Arthur Newman (film)

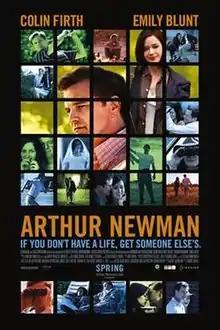
Theatrical release poster

Arthur Newman (known as Arthur & Mike in the United Kingdom) is a 2012 American comedy-drama film directed by Dante Ariola and starring Colin Firth and Emily Blunt. Written by Becky Johnston, the film is about a former professional golfer who fakes his own death and assumes a new identity in order to escape his life of failure. On his way to a new job in the Midwest, he is joined by a troubled young woman who is also trying to escape from her past. The film was released theatrically in the United States on April 26, 2013.